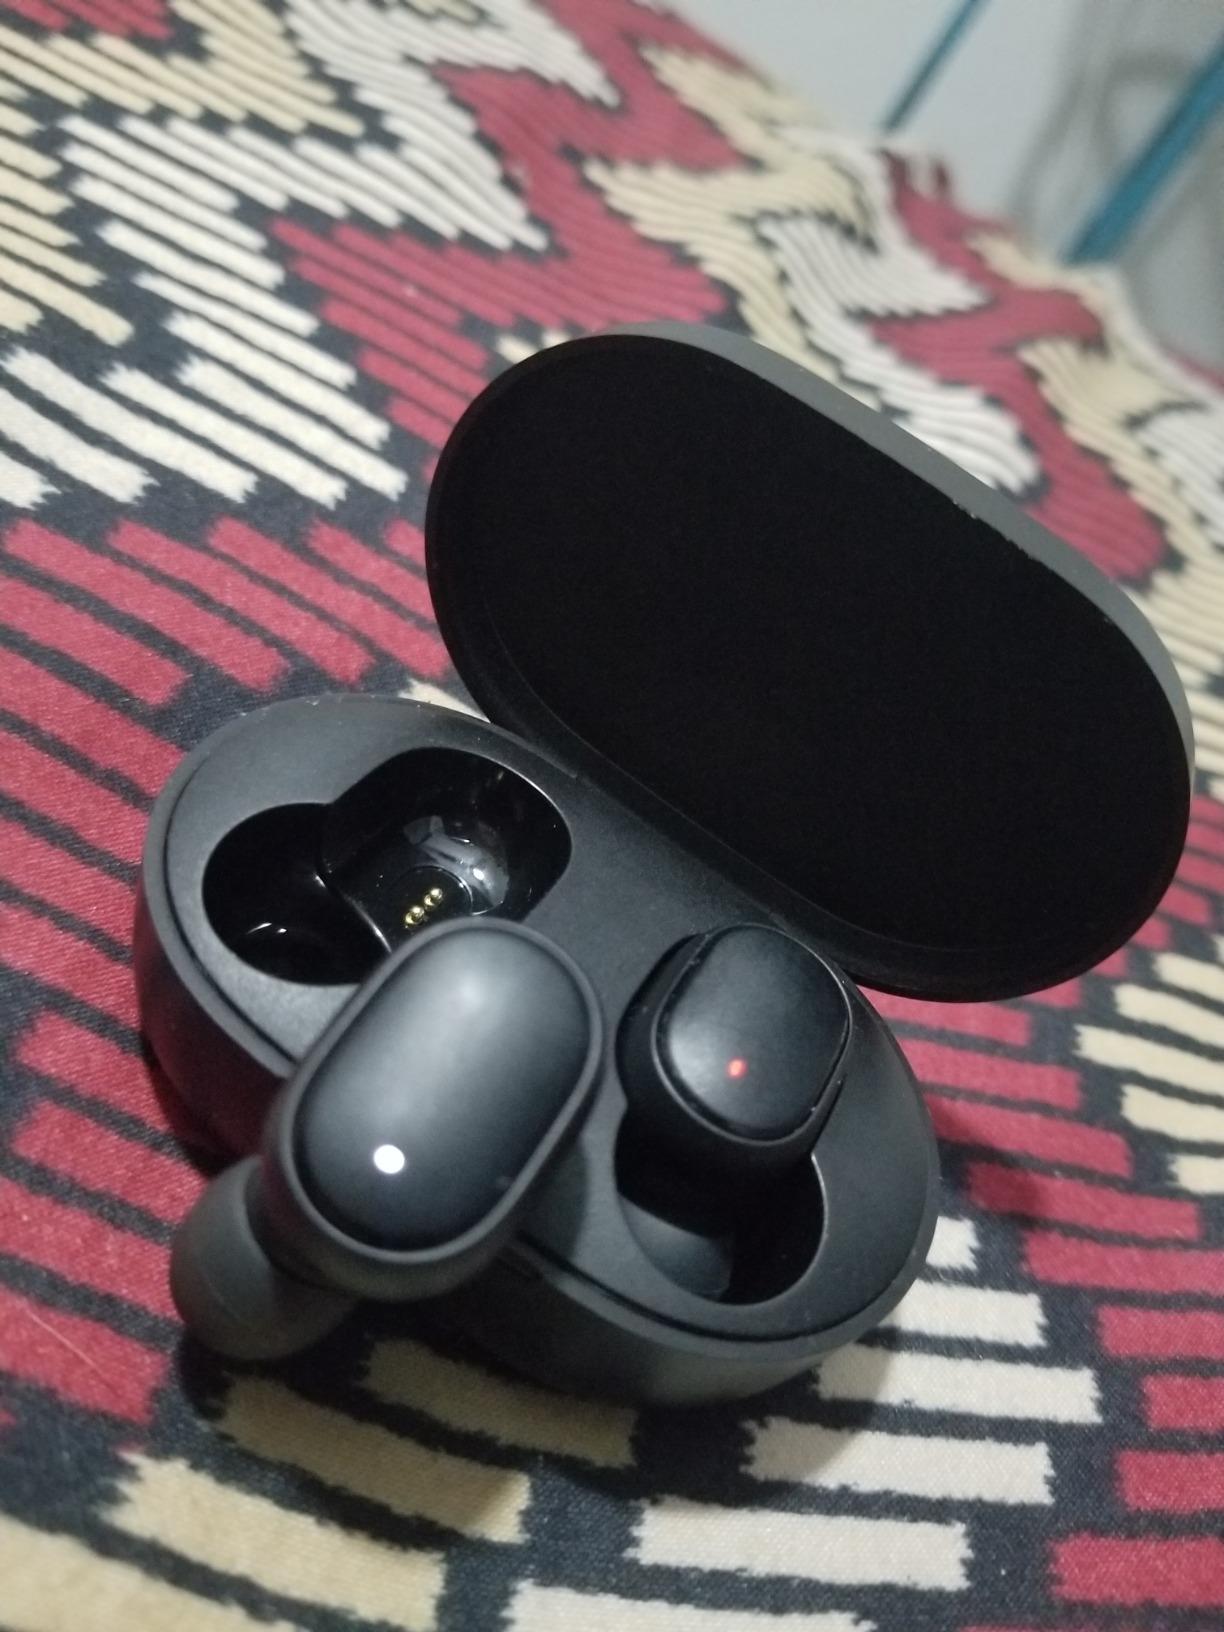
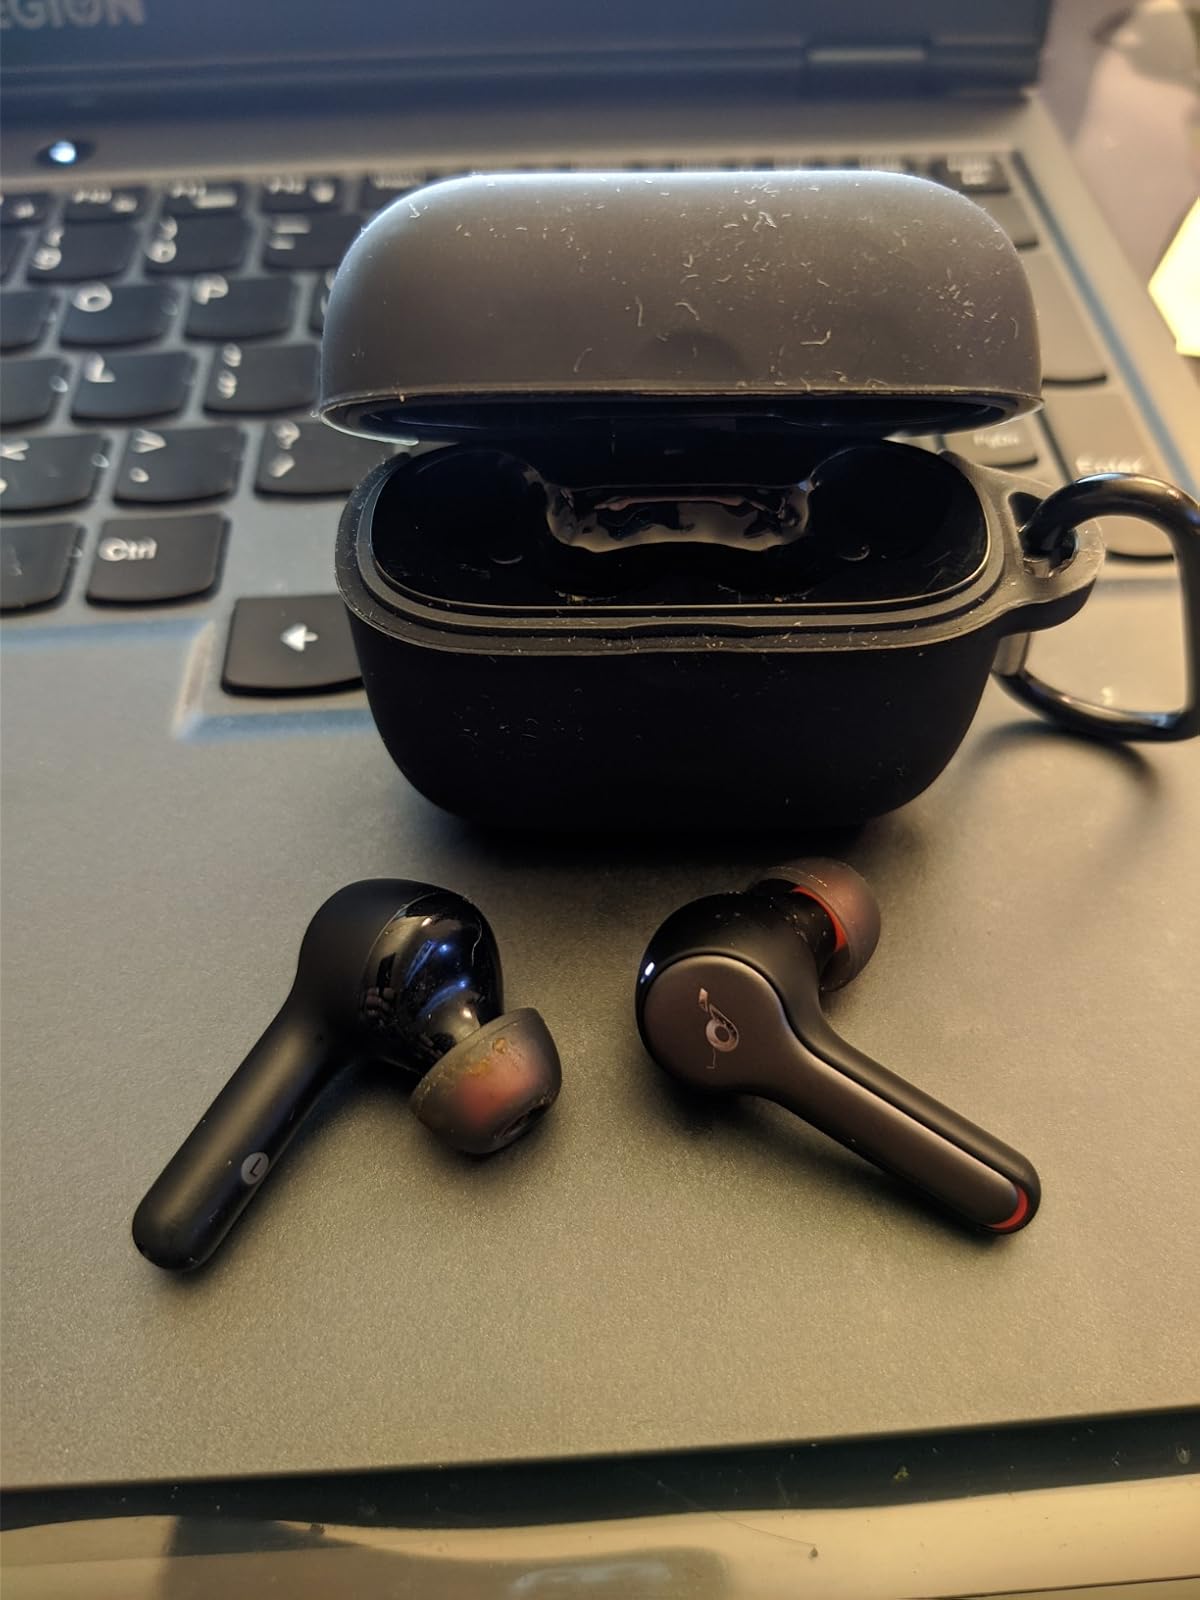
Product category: earbuds
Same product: no